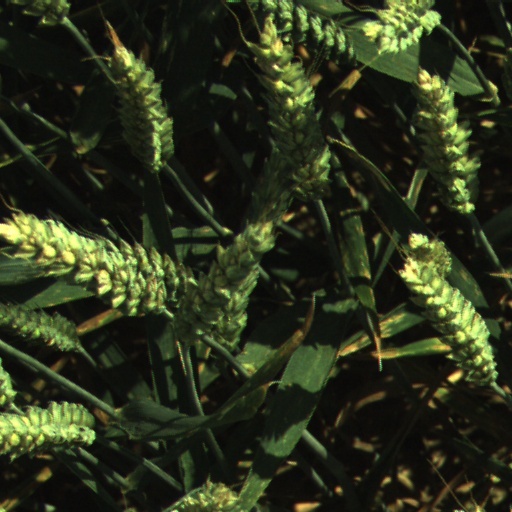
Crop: wheat